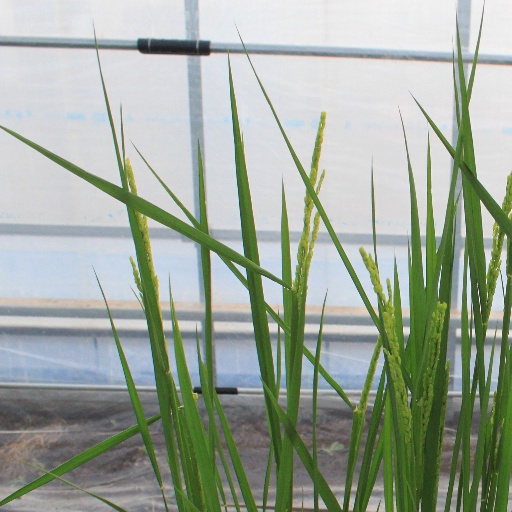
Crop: rice